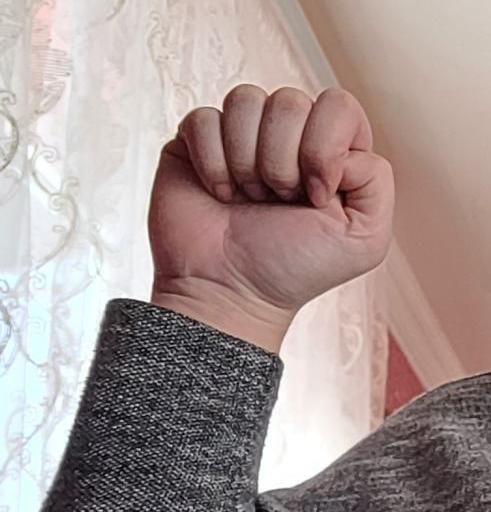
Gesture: fist